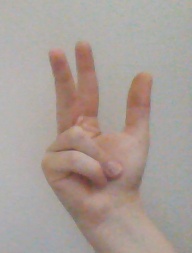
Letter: al